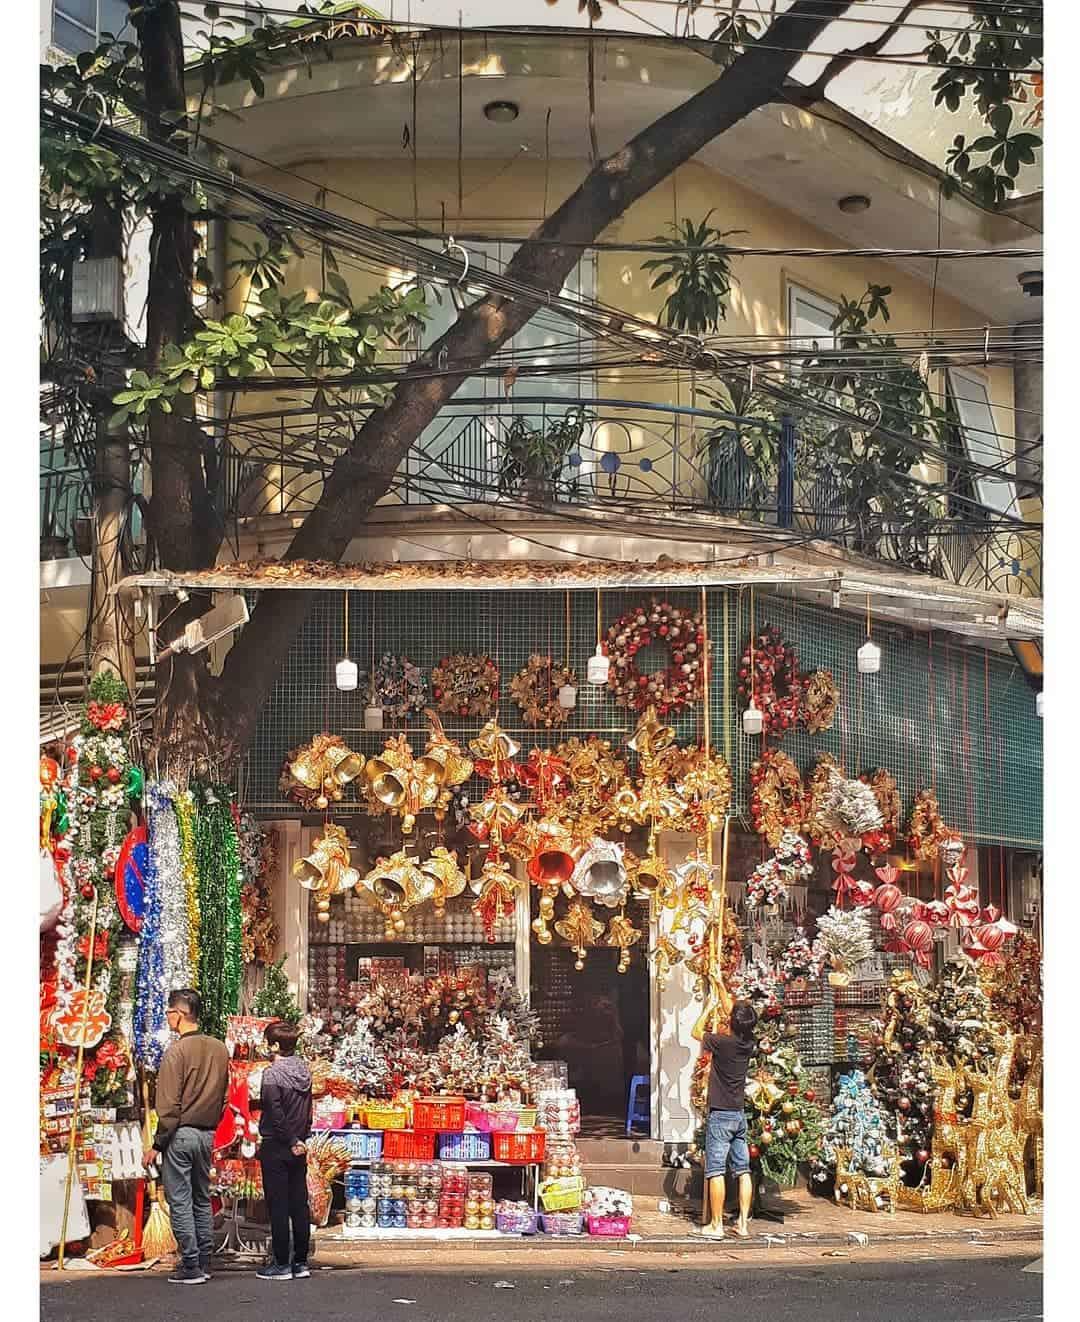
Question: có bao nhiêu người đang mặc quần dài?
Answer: có hai người đang mặc quần dài